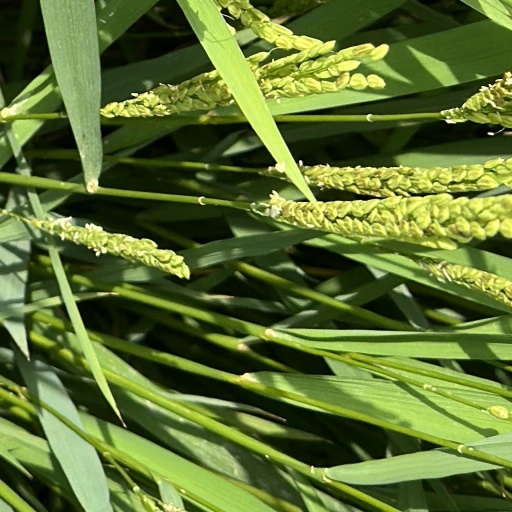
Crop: rice